1972–73 Portland Trail Blazers season

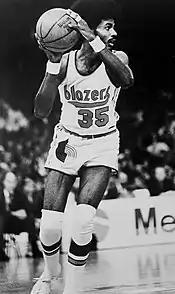
LaRue Martin was the Trail Blazers first overall pick.

Note: This is not a complete list; only the first two rounds are covered, as well as any other picks by the franchise who played at least one NBA game.